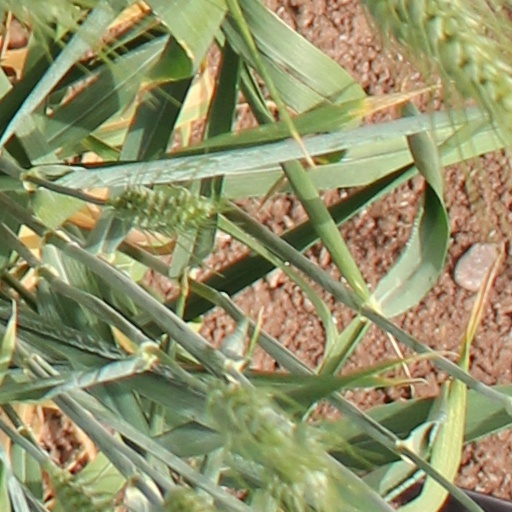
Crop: wheat